Abraham Bogdanove

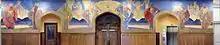
Composite photo comprising fourteen separate photos of A.J. Bogdanove's 1930 mural "The Great Teachers" in the Lincoln Hallway of Shepard Hall in the College of the City of New York, commissioned by CCNY's Class of 1901

From 1913 to 1942 Bogdanove taught art at high schools and colleges in New York City, the longest association being with Townsend Harris High School of the College of the City of New York.